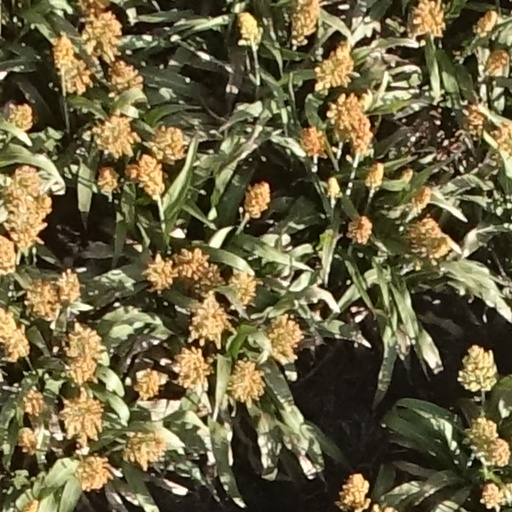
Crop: sorghum